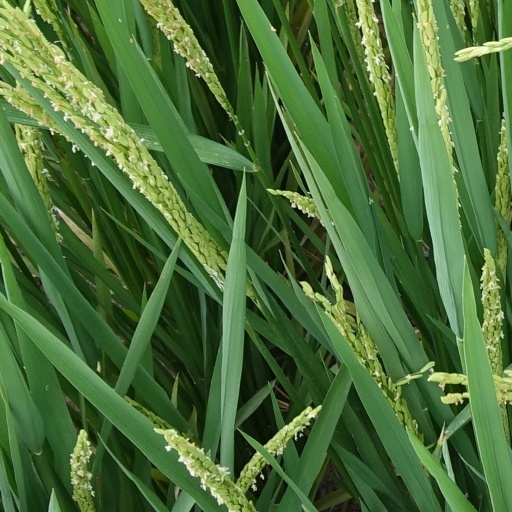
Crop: rice